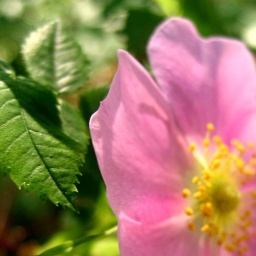
&lt;b&gt;The wild rose is the official flower of the Canadian province of Alberta. However, this one was shot in BC.&lt;/b&gt;